Robert Mitchum

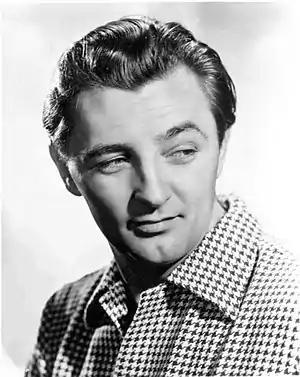
Mitchum in 1949

Robert Charles Durman Mitchum (August 6, 1917 – July 1, 1997) was an American actor. He is known for his antihero roles and film noir appearances. He received nominations for an Academy Award and a BAFTA Award. He received a star on the Hollywood Walk of Fame in 1984 and the Golden Globe Cecil B. DeMille Award in 1992. Mitchum is rated number 23 on the American Film Institute's list of the greatest male stars of classic American cinema.